St. Agnes Hospital (Baltimore)

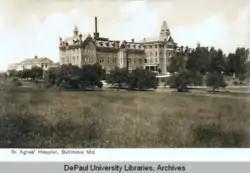
1913 post card image of St. Agnes Hospital

Saint Agnes Hospital in Baltimore, Maryland is a full-service teaching hospital located at 900 S. Caton Avenue.